Reichstag (German Empire)

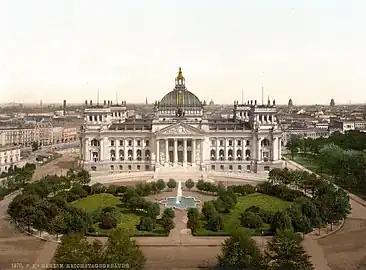

Elections were held in districts that elected a single member by absolute majority, which meant that – unlike under the proportional representation of the Weimar Republic and the Federal Republic of Germany – there were only directly elected deputies. If no candidate received an absolute majority in the first round, a runoff election was held between the two candidates with the highest number of votes. Runoff elections became increasingly important during the life of the Empire. Whereas in the 1874 Reichstag election, runoffs had to be held in 46 of the 397 electoral districts (11.6%), in the 1890 election there were 147 (37%) and 190 in 1912 (47.9%).